Royal Institute of Navigation

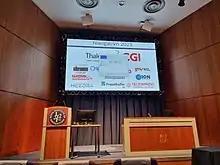
Royal Institute of Navigation Conference, Edinburgh 2021.

The institute sponsors conferences, publications, and reports related to navigation and its associated sciences. The institute may publish position papers or white papers in relation to current navigation-related developments.